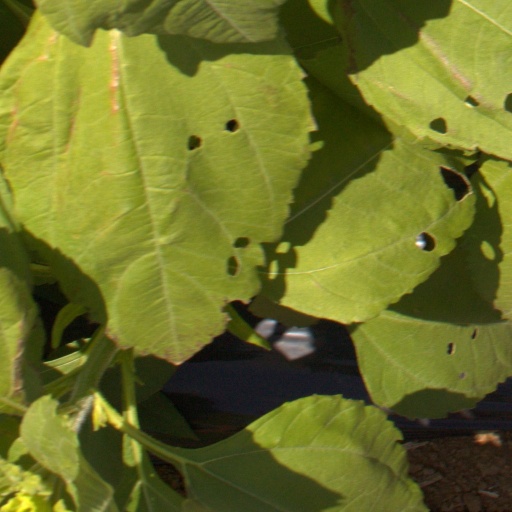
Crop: Jerusalem artichoke